Martha Logan

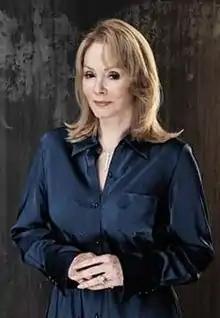
Jean Smart as Martha Logan

Martha Logan is a fictional character played by Jean Smart in the series "24". As a First Lady of the United States within the "24" universe, she is the capable yet mercurial wife of Pres Charles Logan. Critics praised Martha Logan as the breakout character of the show's 2005-2006 season.